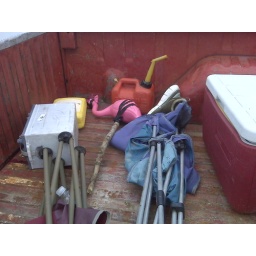
Found this bird on a stick in a truck bed at work. We are a creative group of people.